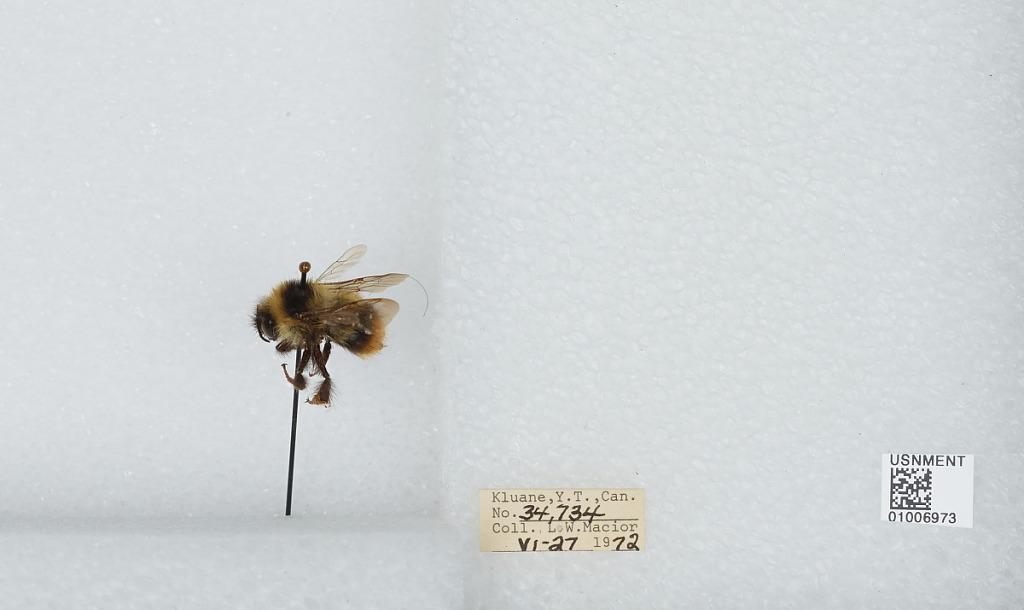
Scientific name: Bombus (Pyrobombus) frigidus Smith
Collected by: L. Macior
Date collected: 1972-6-27
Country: Canada
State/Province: Yukon Territory
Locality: Kluane
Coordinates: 60.75, -139.5